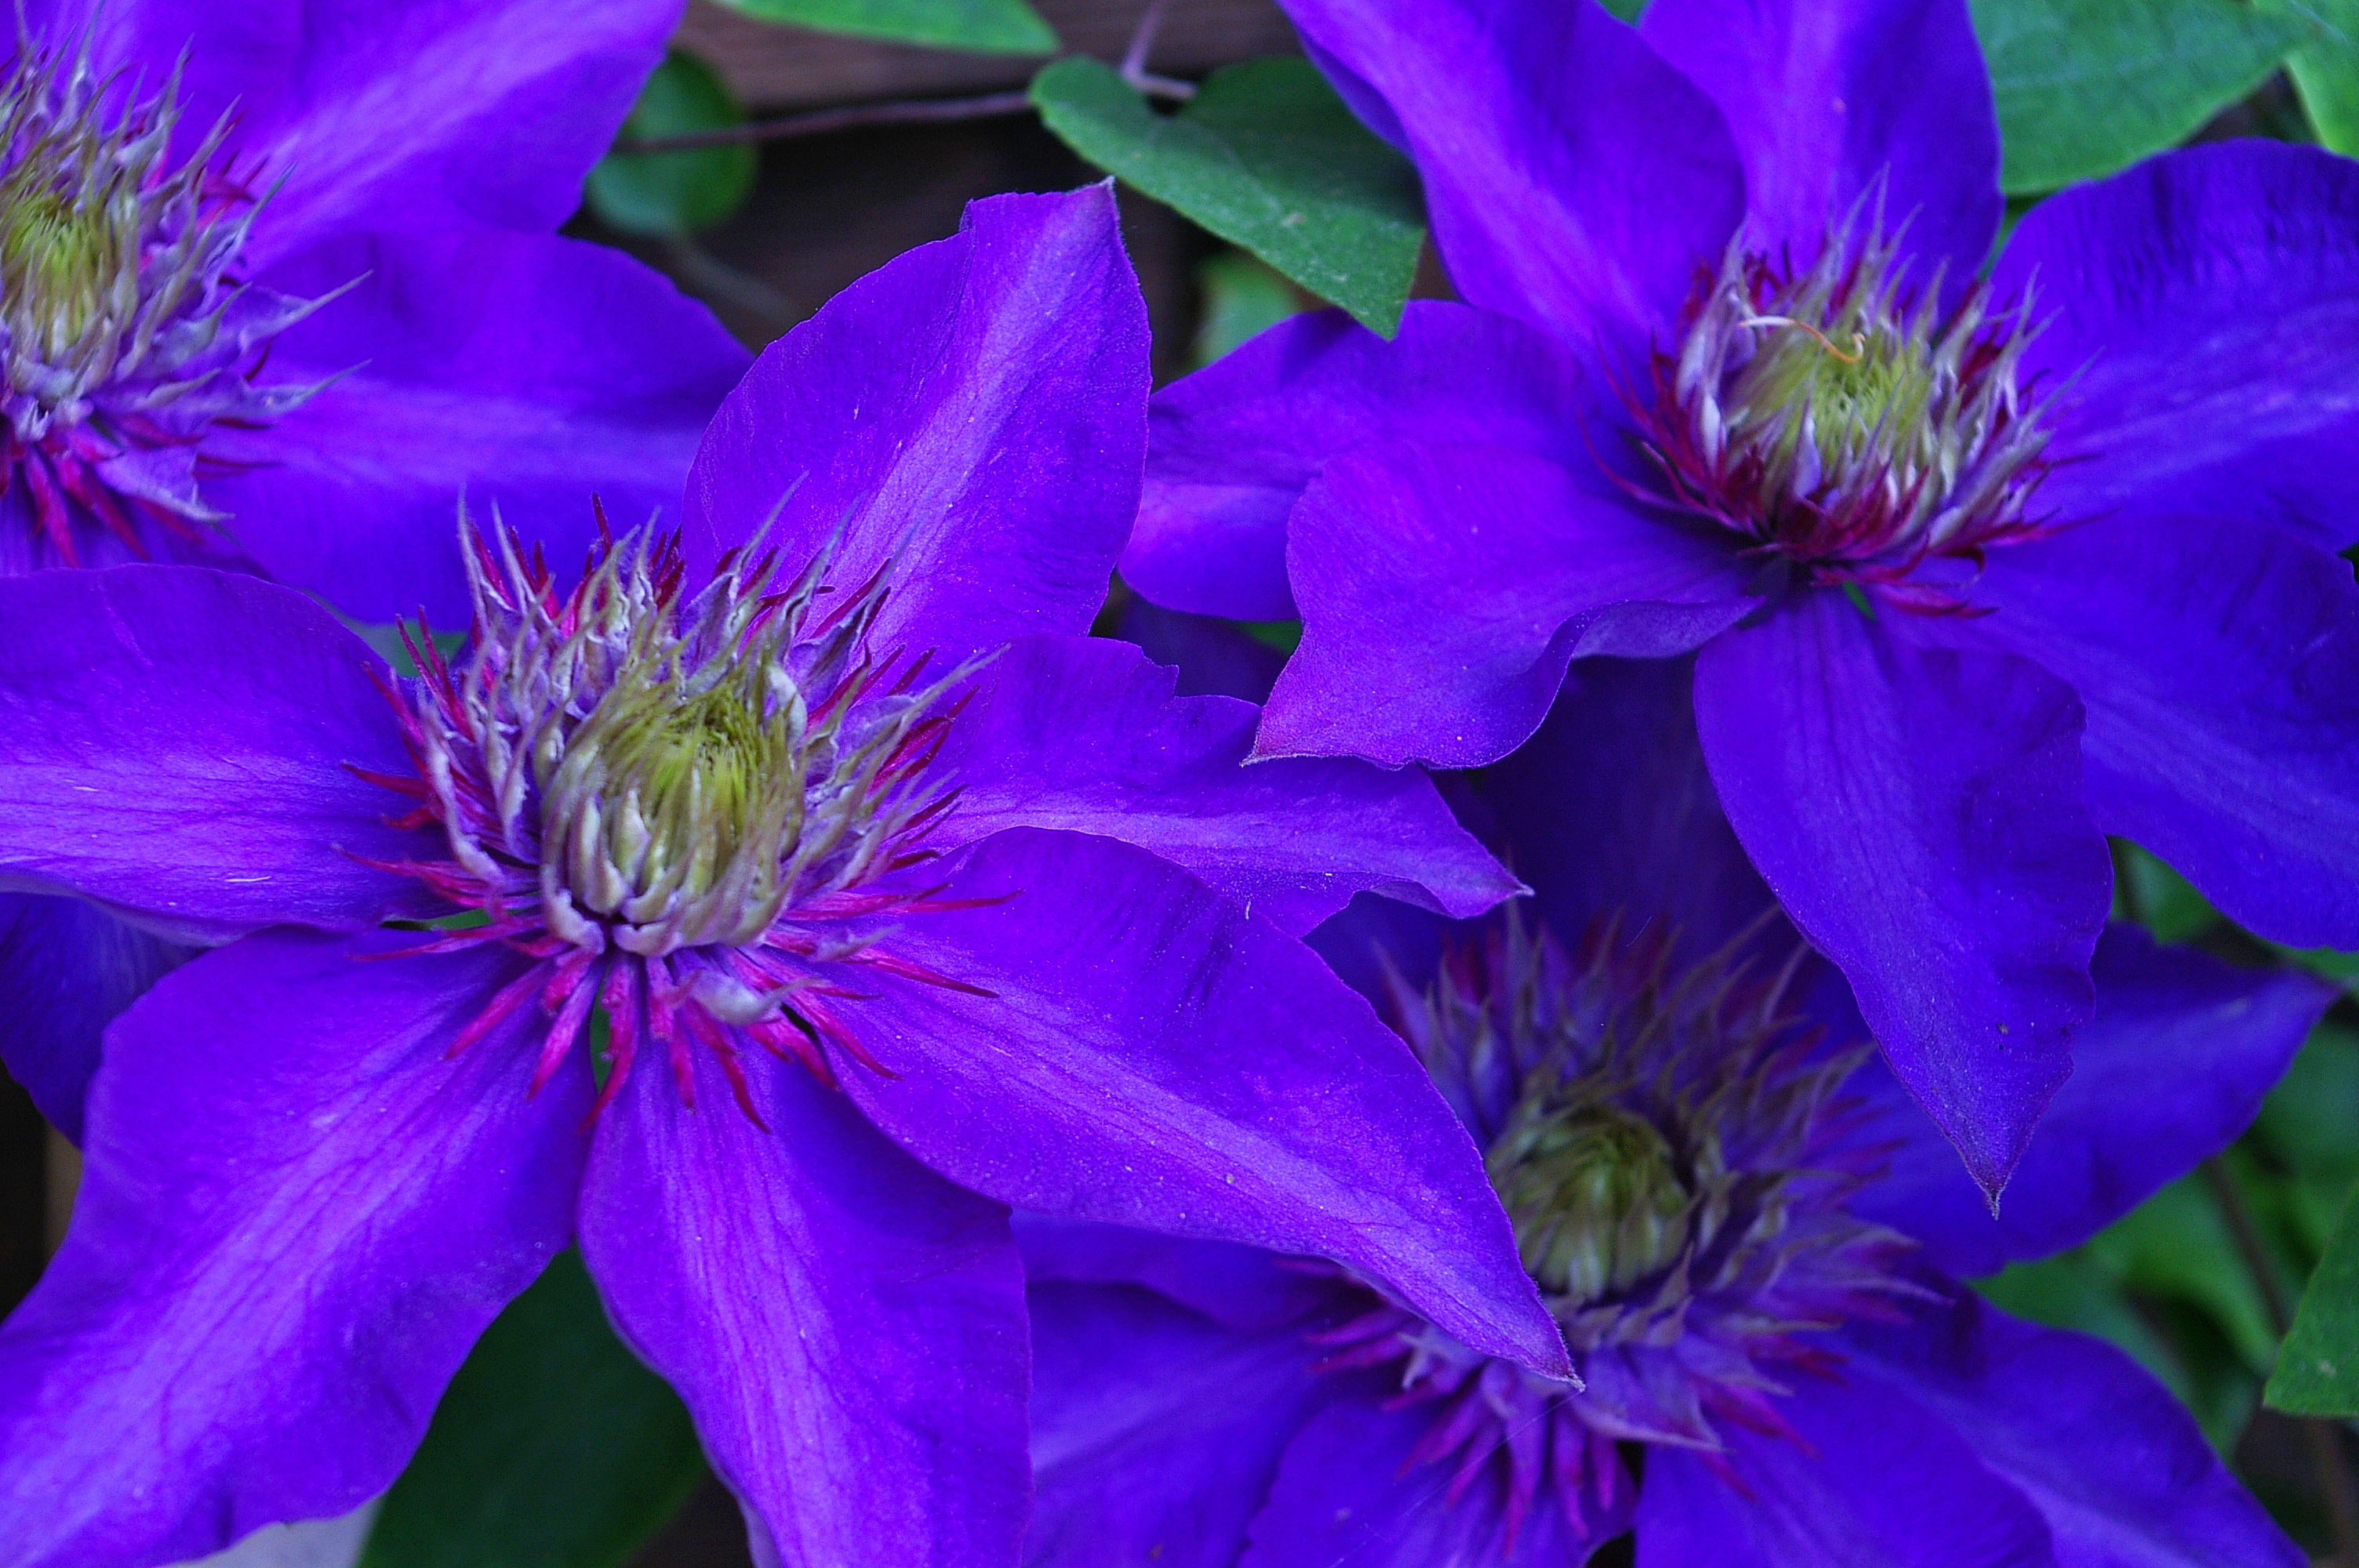
nature, blossom, plant, flower, purple, petal, bloom, color, botany, climber, colorful, garden, close, flora, background, petals, decorative, violet, bright, beautiful, clematis, macro photography, ornamental plant, garden plant, flowering plant, dark purple, inflorescences, clematis flower, land plant